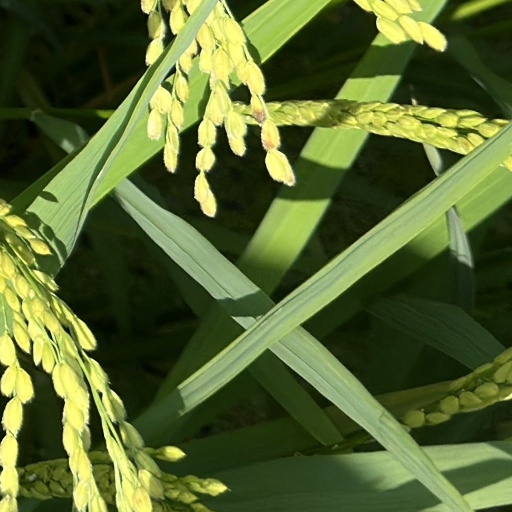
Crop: rice